FN FAL

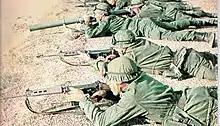
Argentine soldiers armed with FAL during the Falklands War (1982).

For field stripping, the FAL can be opened. During opening the rifle rotates around a two-piece pivot lock and pin assembly located between the trigger guard and magazine well to give access to the action and piston system. This opening method causes a suboptimal iron sight line as the rear sight element is mounted on the lower receiver and the front sight element of the sight line is mounted on the upper receiver/barrel and hence are fixed to two different movable subassemblies. The sight radius for the FAL 50.00 and FAL 50.41 models is and for the 50.61 and FAL 50.63 models .